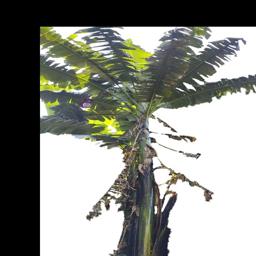
Label: BHIMKOL